Nikola Tesla

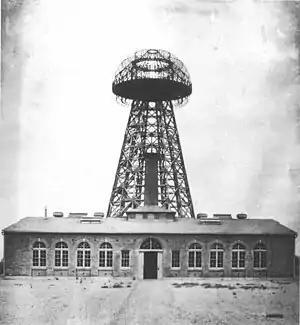
Tesla's Wardenclyffe plant on Long Island in 1904. From this facility, Tesla hoped to demonstrate wireless transmission of electrical energy across the Atlantic.

There, he experimented with a large coil operating in the megavolts range, producing artificial lightning (and thunder) consisting of millions of volts and discharges of up to in length, and, at one point, inadvertently burned out the generator in El Paso, causing a power outage. The observations he made of the electronic noise of lightning strikes led him to (incorrectly) conclude that he could use the entire globe of the Earth to conduct electrical energy.